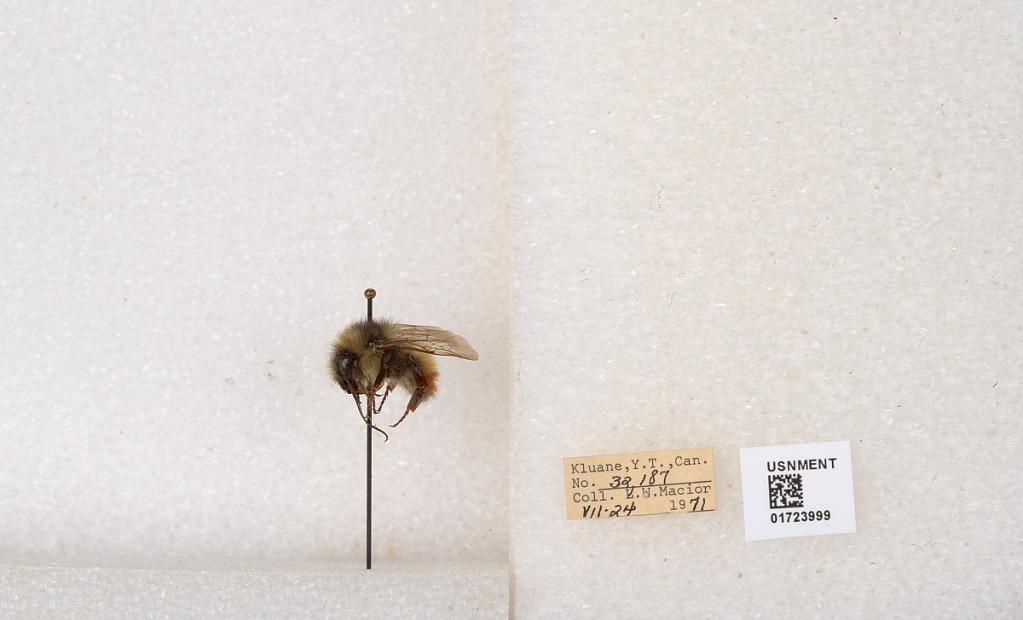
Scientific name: Bombus flavifrons Cresson
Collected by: L. Macior
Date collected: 1971-7-24
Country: Canada
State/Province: Yukon Territory
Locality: Kluane National Park and Reserve
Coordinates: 60.7493, -139.504